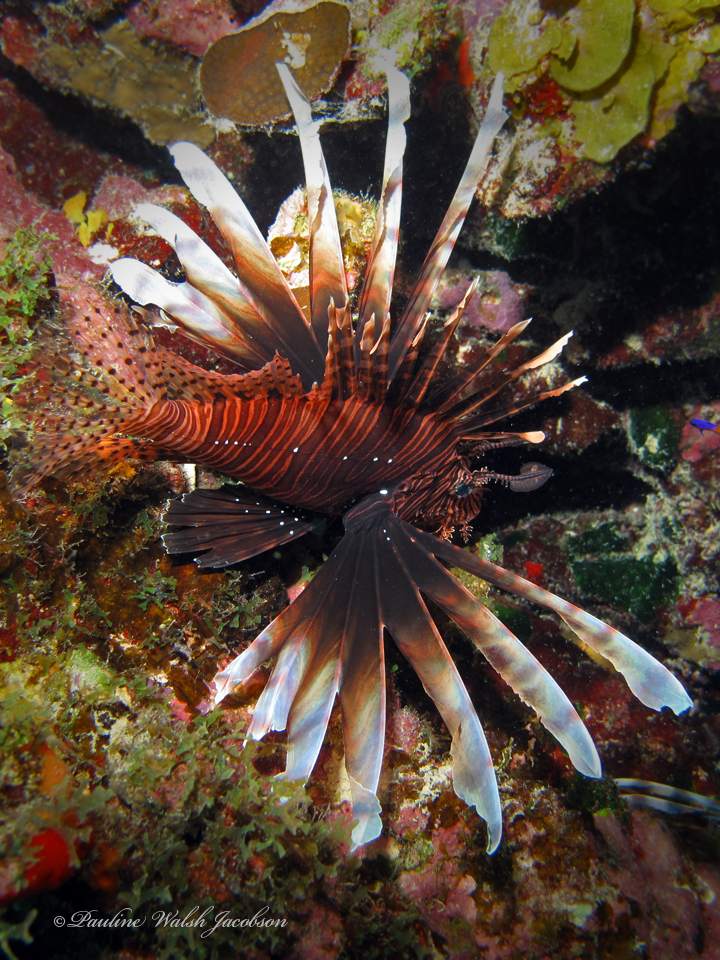
Pterois volitans (Red Lionfish)